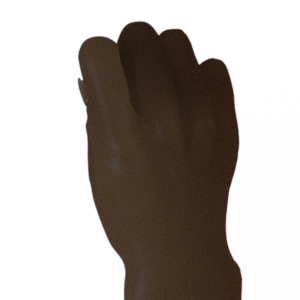
Label: rock